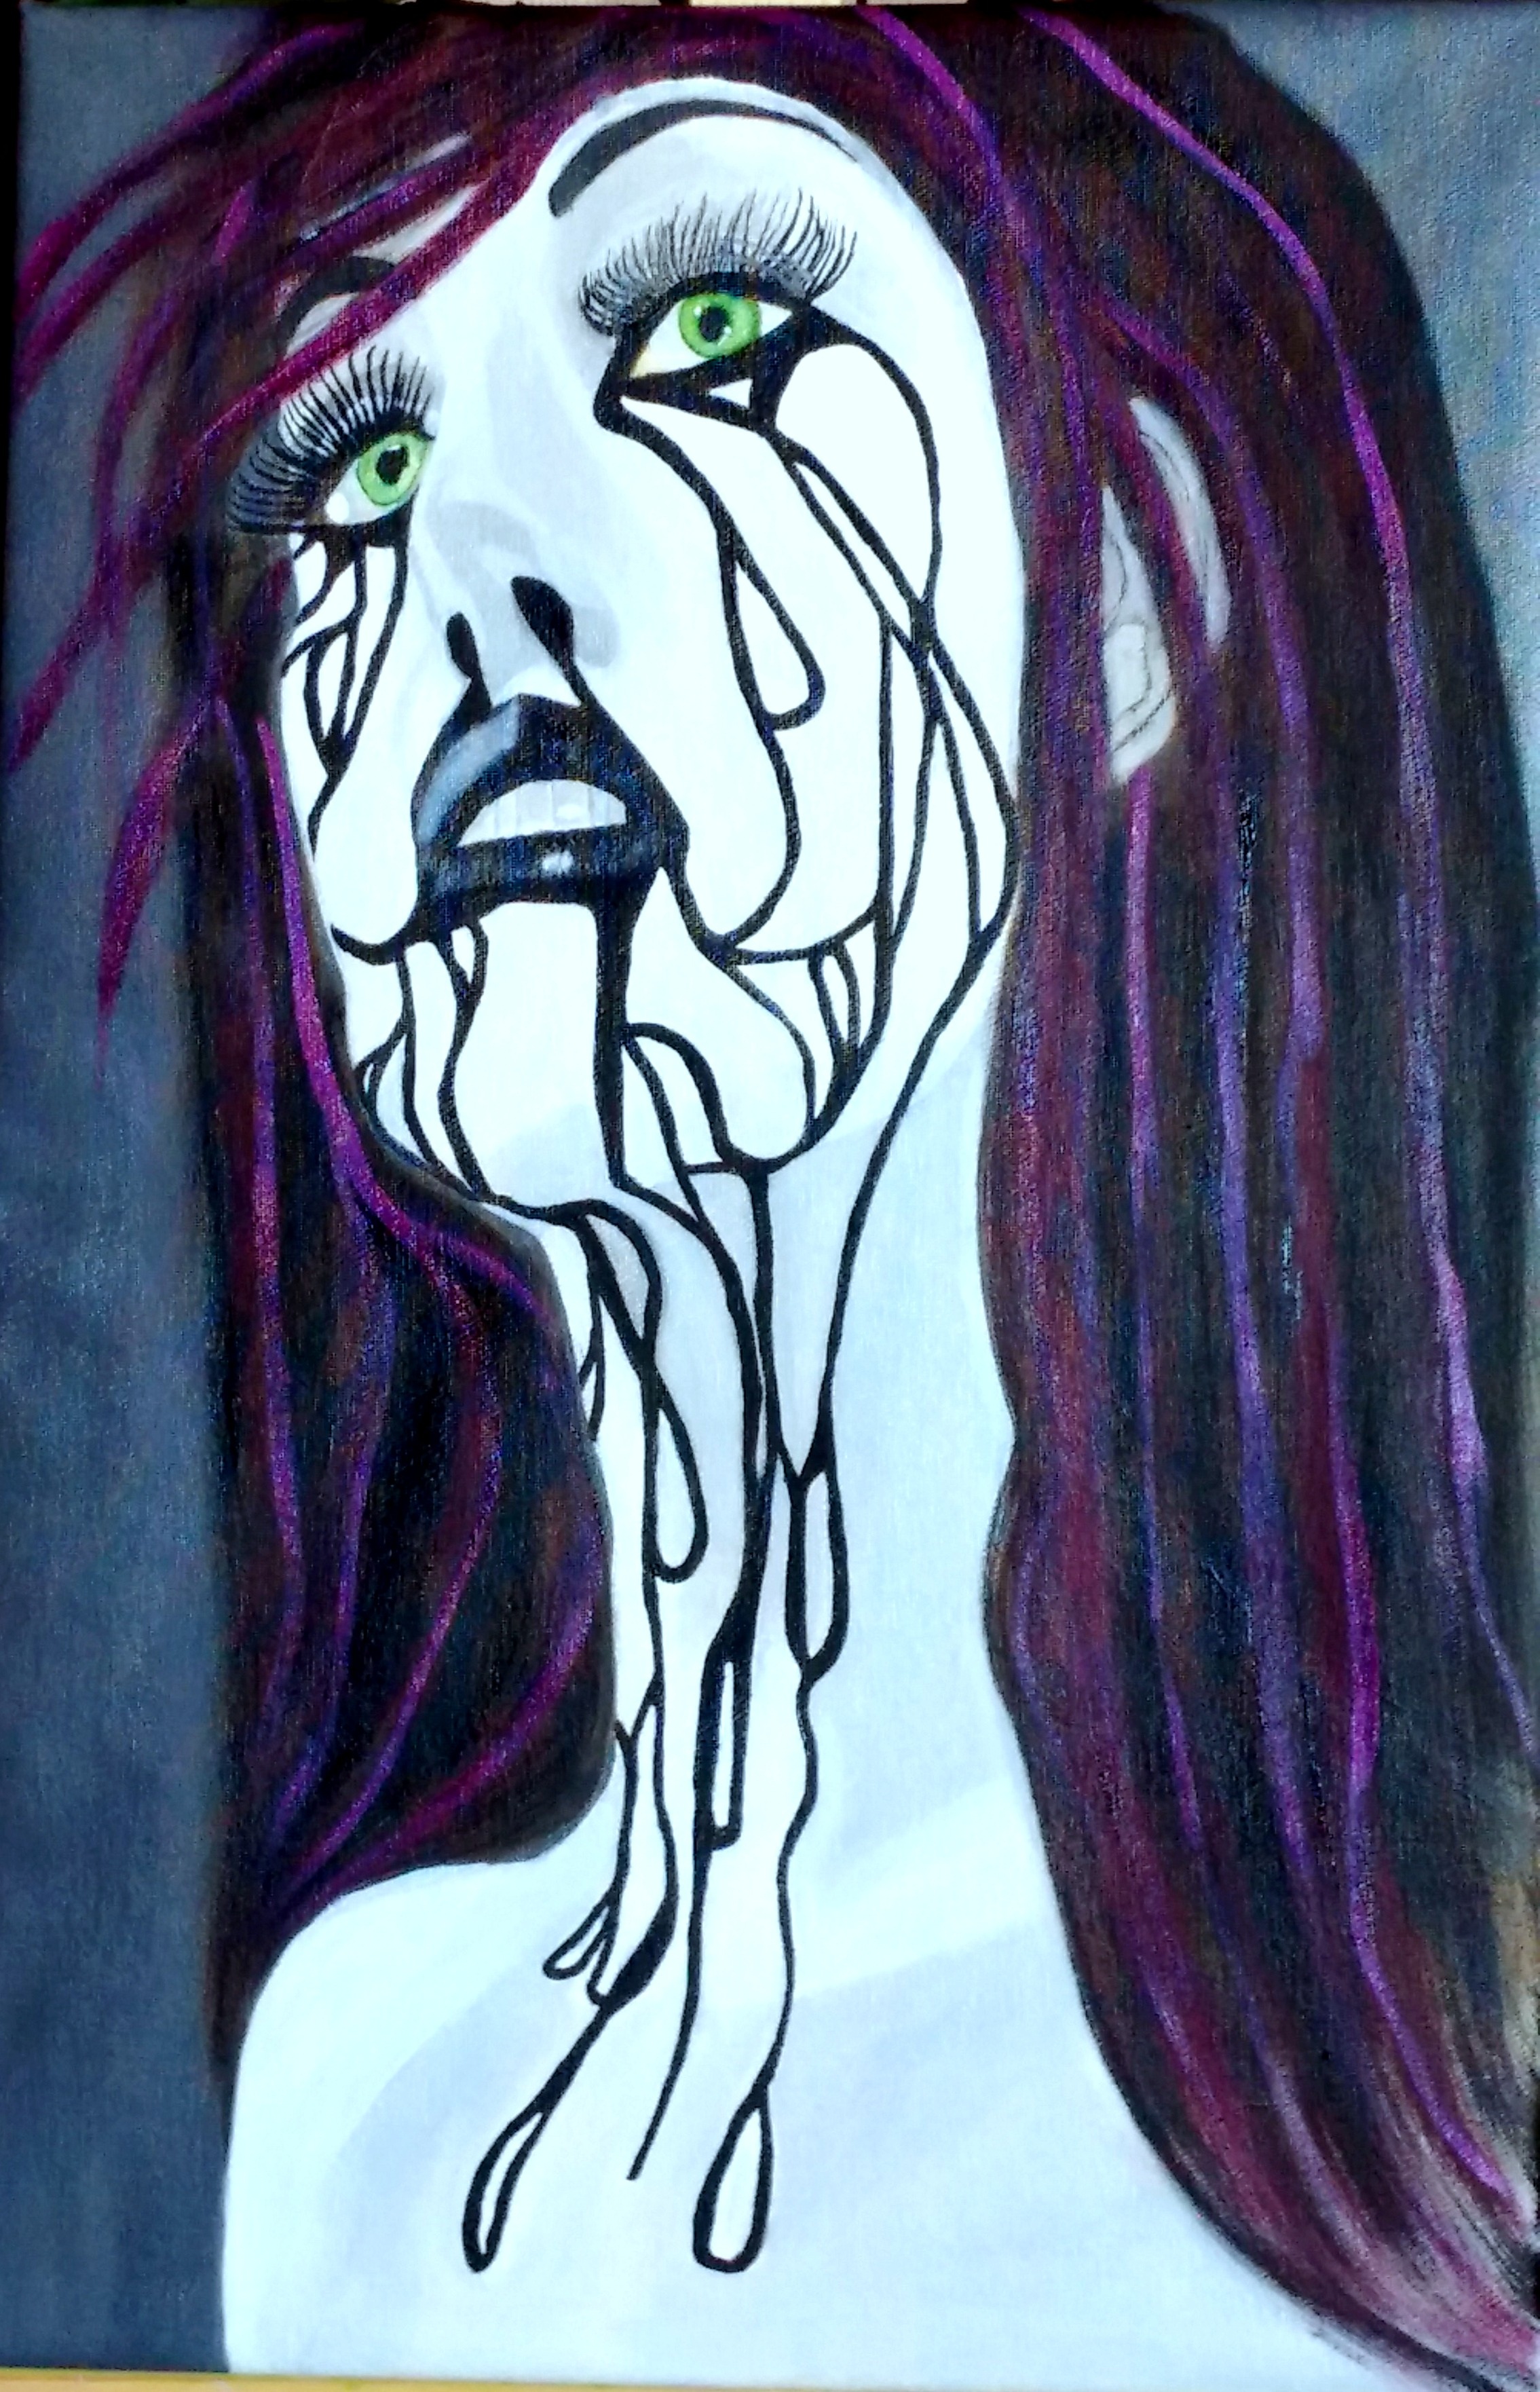
woman, purple, window, color, halloween, material, gothic, cry, face, art, sketch, drawing, illustration, sexy, fantasy, horror, character, form, oil painting, modern art, acrylic paint, tears black